William T. Granahan

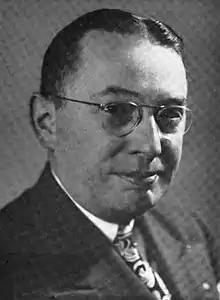

William Thomas Granahan (July 26, 1895 – May 25, 1956) was a Democratic politician from the U.S. state of Pennsylvania, most prominently serving in the U.S. House of Representatives from 1945–47 and 1949-56.